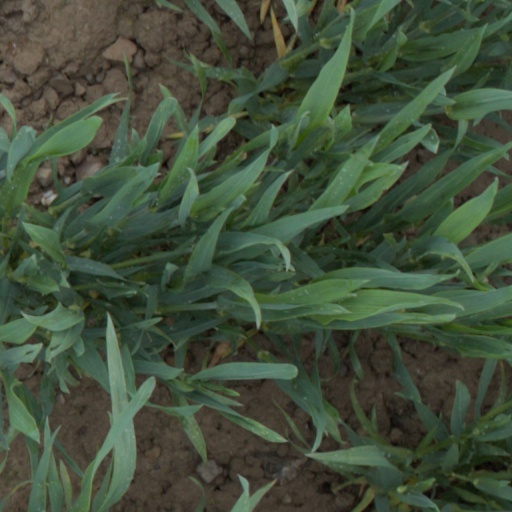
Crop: wheat